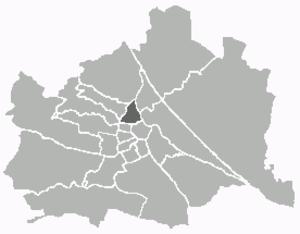
Alsergrund est le neuvième arrondissement de Vienne. Il englobe d'est en ouest les quartiers de Roßau, Alservorstad, Michelbeuern, Himmelpfortgrund, Thurygrund, Lichtental au centre, et Althangrund au nord.